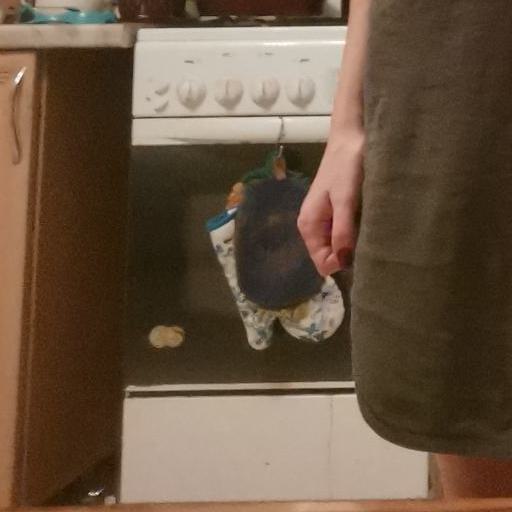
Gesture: no_gesture